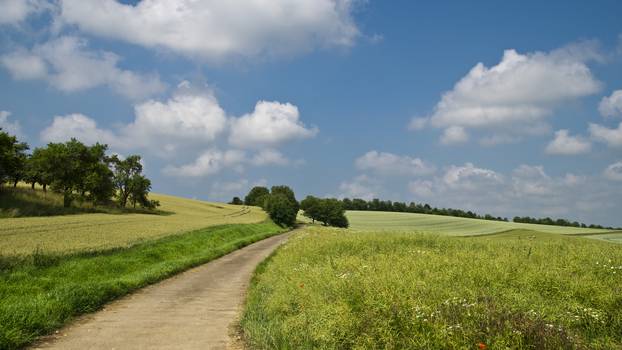
Label: No Watermark